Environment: real
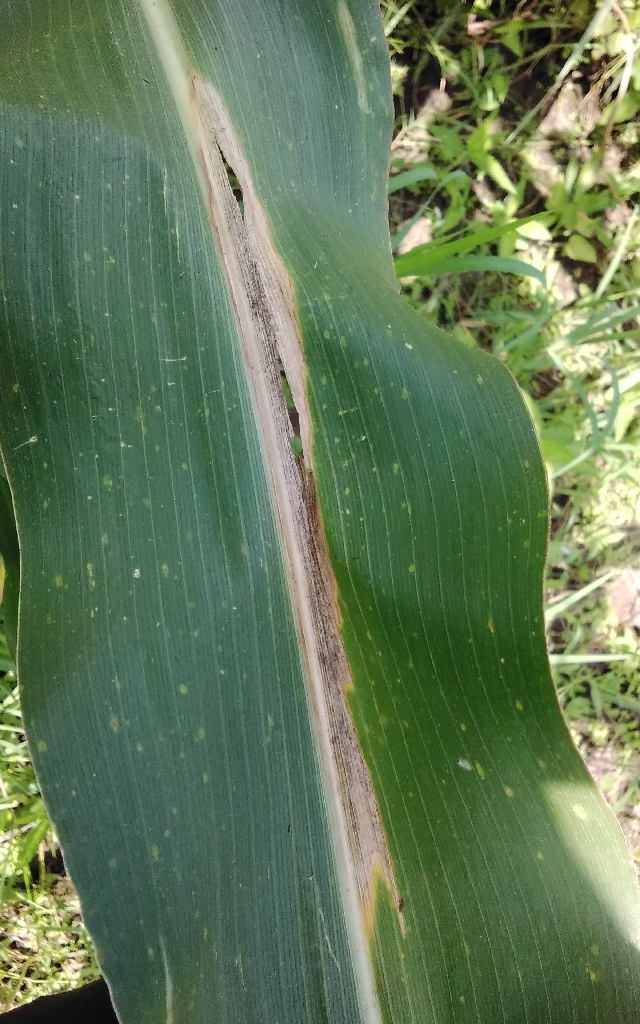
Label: northern_corn_leaf_blight